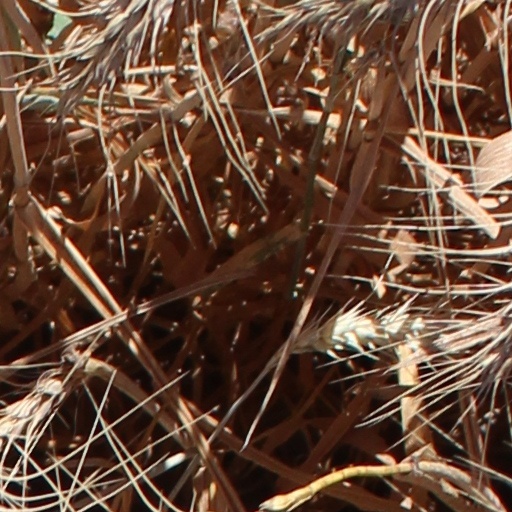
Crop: wheat